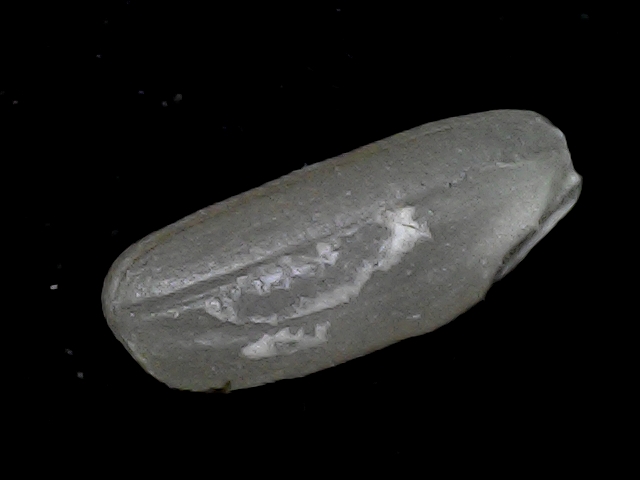
Rice variety: BD79